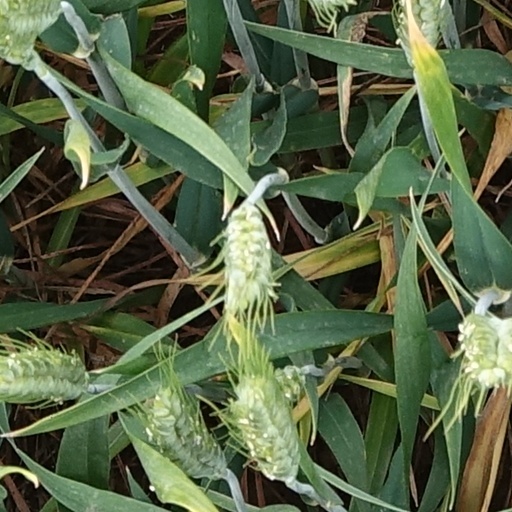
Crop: wheat